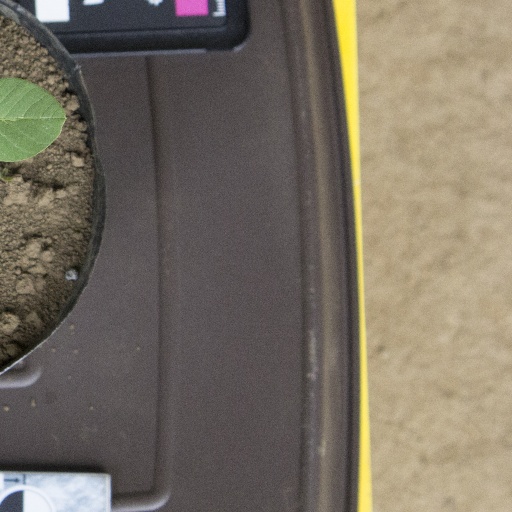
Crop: soybean